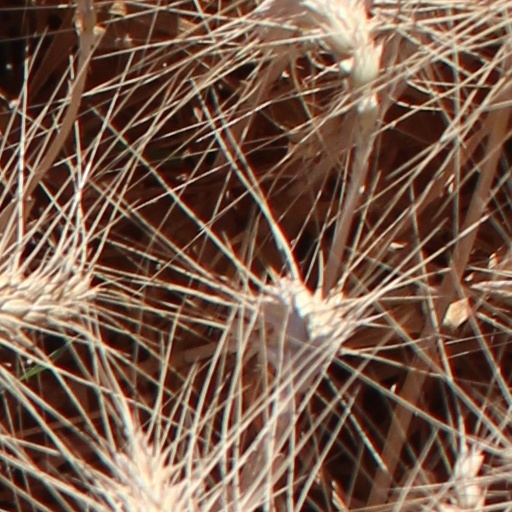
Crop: wheat